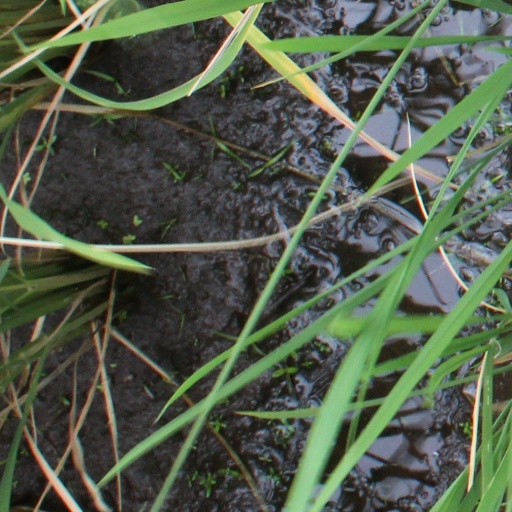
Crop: rice